Hamburg-America Shipping Line Administrative Offices

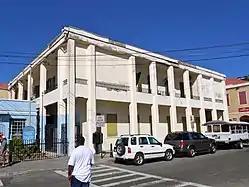

The Hamburg-America Shipping Line Administrative Offices, also known as United States District Courts Building, in Charlotte Amalie in Saint Thomas, U.S. Virgin Islands, was built in 1914. It was listed on the National Register of Historic Places in 1978.